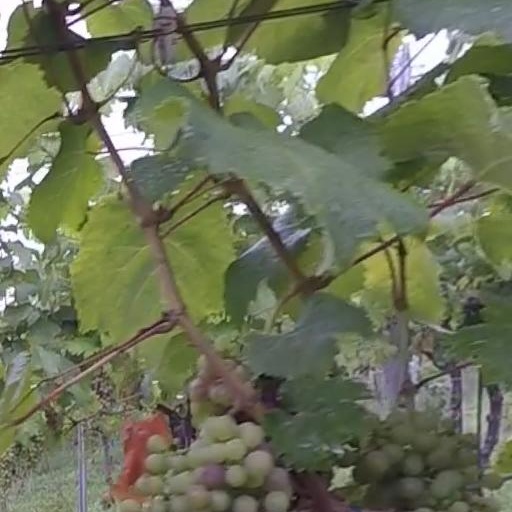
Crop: grape